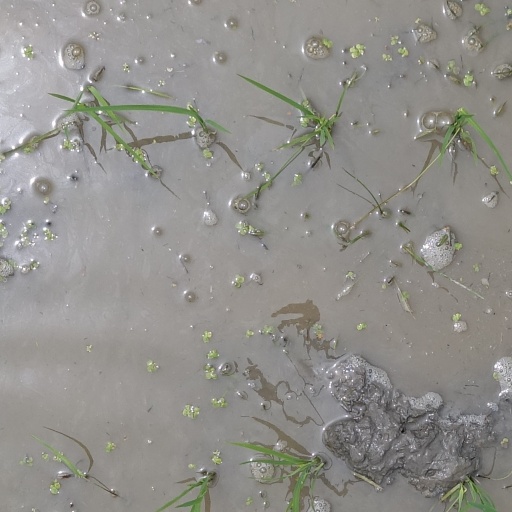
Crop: rice